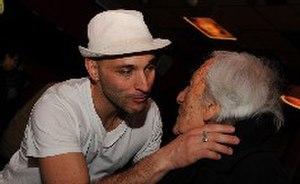
Jordi Barre et R Can by Daniel Castello
Jordi Barre, né Georges Barre le 7 avril 1920 à Argelès-sur-Mer et mort le 16 février 2011 à Ponteilla, est un auteur-compositeur-interprète français d'expression catalane.